Project Runway (video game)

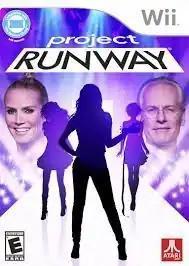

Project Runway is a 2010 video game published by Atari Interactive for Nintendo Wii and Microsoft Windows. It is based on the "Project Runway" reality television series.